Homo rudolfensis

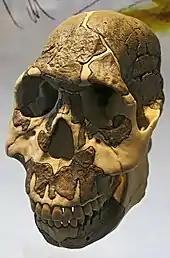
Reconstruction of KNM-ER 1470 skull and jaw

It is typically thought that the diets of early "Homo" had a greater proportion of meat than "Australopithecus", and that this led to brain growth. The main hypotheses regarding this are: meat is energy- and nutrient-rich and put evolutionary pressure on developing enhanced cognitive skills to facilitate strategic scavenging and monopolise fresh carcasses, or meat allowed the large and calorie-expensive ape gut to decrease in size allowing this energy to be diverted to brain growth. Alternatively, it is also suggested that early "Homo", in a drying climate with scarcer food options, relied primarily on underground storage organs (such as tubers) and food sharing, which facilitated social bonding among both male and female group members. However, unlike what is presumed for "H. ergaster" and later "Homo", short-statured early "Homo" were likely incapable of endurance running and hunting, and the long and "Australopithecus"-like forearm of "H. habilis" could indicate early "Homo" were still arboreal to a degree. Also, organised hunting and gathering is thought to have emerged in "H. ergaster". Nonetheless, the proposed food-gathering models to explain large brain growth necessitate increased daily travel distance. Large incisor size in "H. rudolfensis" and "H. habilis" compared to "Australopithecus" predecessors implies these two species relied on incisors more. The large, "Australopithecus"-like molars could indicate more mechanically challenging food compared to later "Homo". The bodies of the mandibles of "H. rudolfensis" and other early "Homo" are thicker than those of modern humans and all living apes, more comparable to "Australopithecus". The mandibular body resists torsion from the bite force or chewing, meaning their jaws could produce unusually powerful stresses while eating.